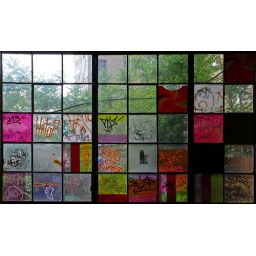
Stained glass windows in the backyard of the Tacheles.